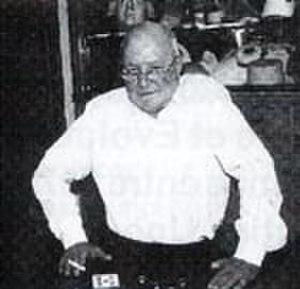
Michel Hatte fut le propriétaire, entre 1965 et 1990, de la plus ancienne enseigne de magie d'Europe, Mayette Magie Moderne. Il laissera ensuite sa place à Dominique Duvivier.